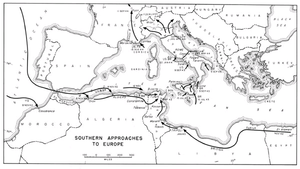
La campagne de Tunisie, également connue sous le nom de bataille de Tunisie, est un ensemble de batailles de la Seconde Guerre mondiale qui ont lieu en Tunisie entre le 17 novembre 1942 et le 13 mai 1943. Elles opposent les forces de l'Allemagne nazie et de l'Italie fasciste aux forces alliées composées de 130 000 soldats britanniques, de 95 000 soldats américains et d'environ 75 000 soldats français et coloniaux de l'armée d'Afrique et des Forces françaises libres.
La bataille de Kasserine est un épisode de la Seconde Guerre mondiale en Afrique du Nord qui a lieu en 1943 et qui s'inscrit dans la campagne de Tunisie.